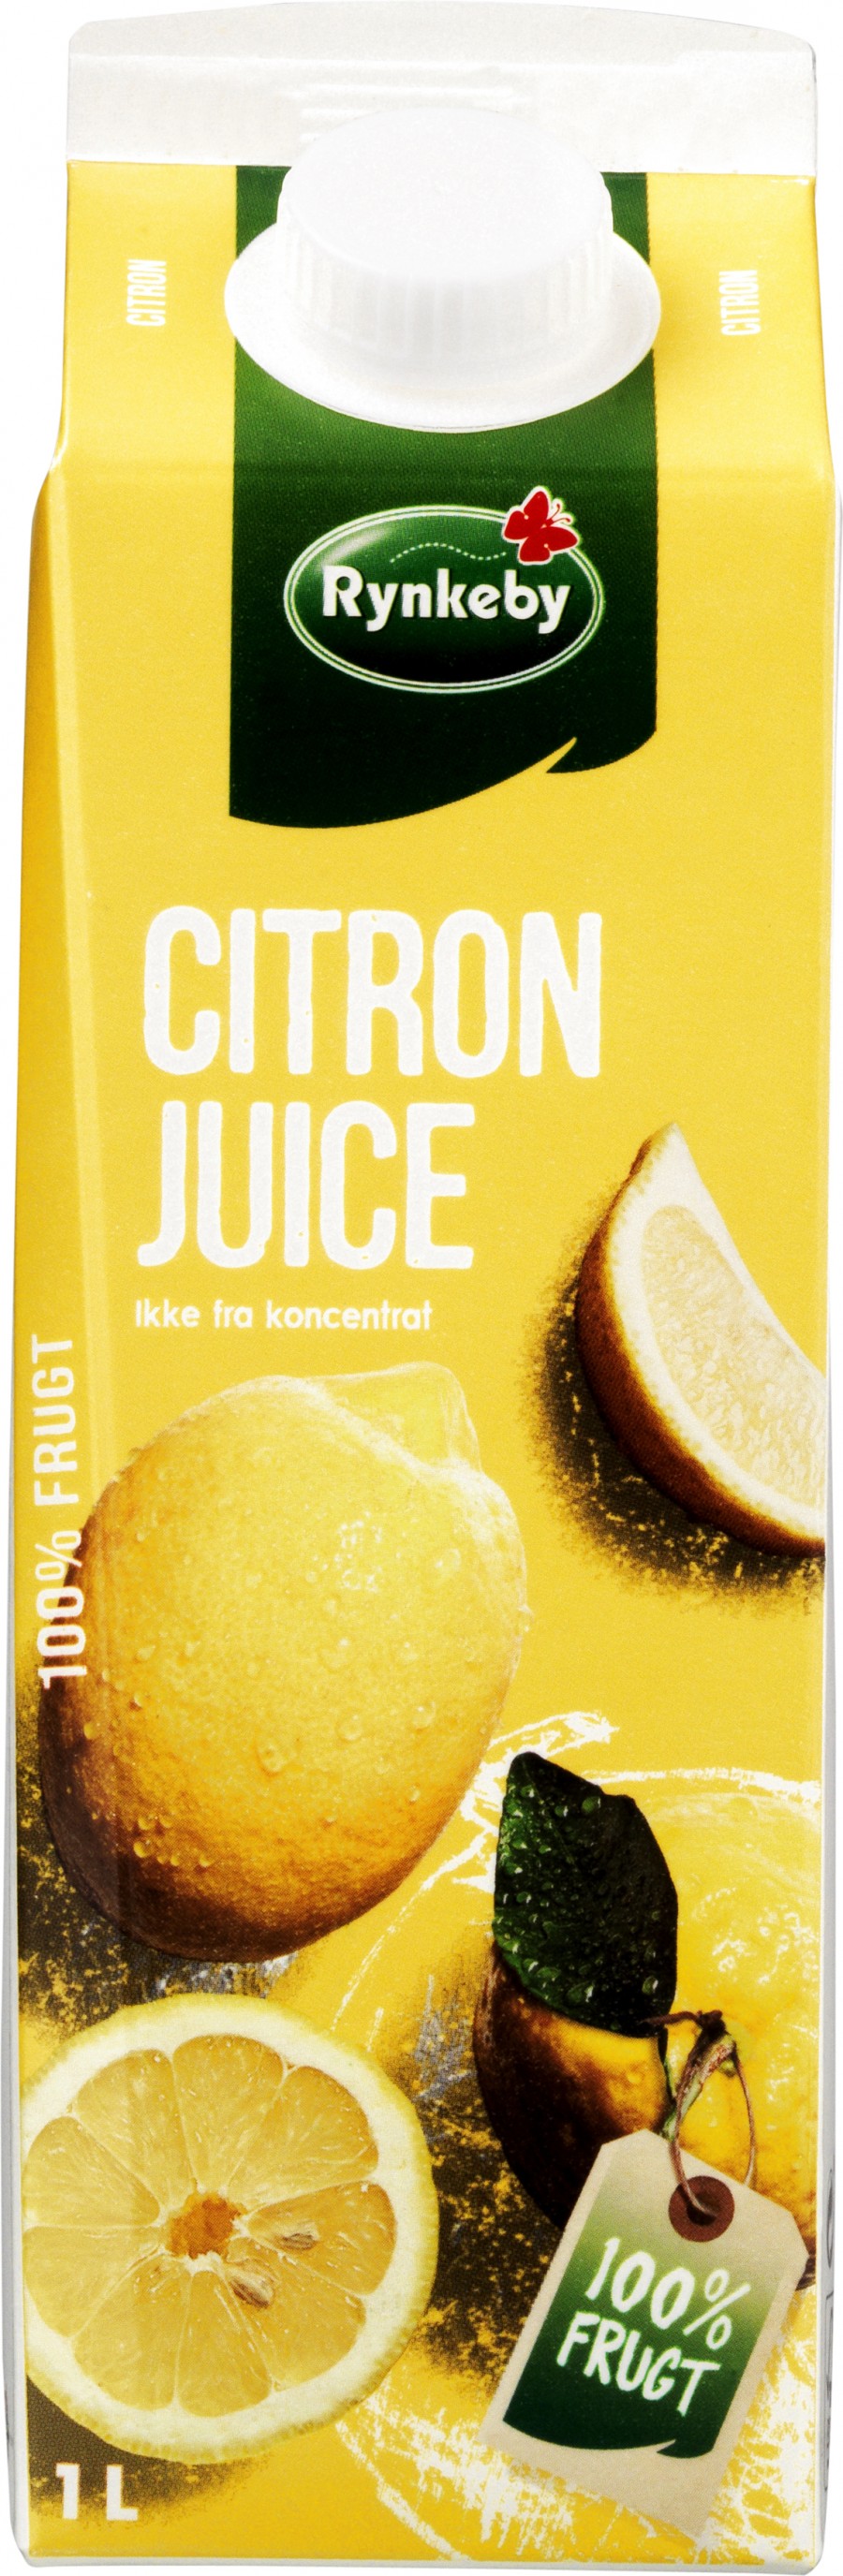
Waste category: cardboard